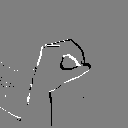
ASL letter: o